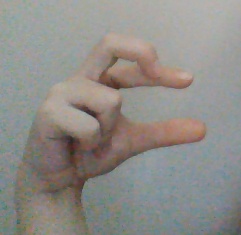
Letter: thal